2014 Indianapolis 500

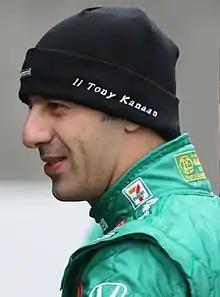
Defending race winner Tony Kanaan

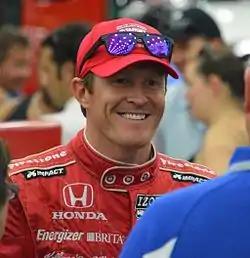
Defending IndyCar champion and 2008 winner Scott Dixon

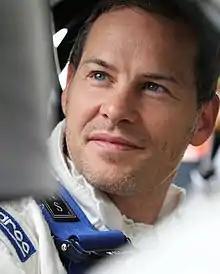
Jacques Villeneuve completed a refresher test.

A new qualifying format was introduced for 2014. Qualifying was held over two days (Saturday-Sunday), with the pole position winner not determined until the second day. The qualifying procedure were as follows: